Urachal cancer

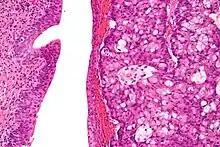
Micrograph of urachal carcinoma (right of image) and non-malignant urothelium (left of image). H&E stain.

Urachal cancer is a very rare type of cancer arising from the urachus or its remnants. The disease might arise from metaplastic glandular epithelium or embryonic epithelial remnants originating from the cloaca region.